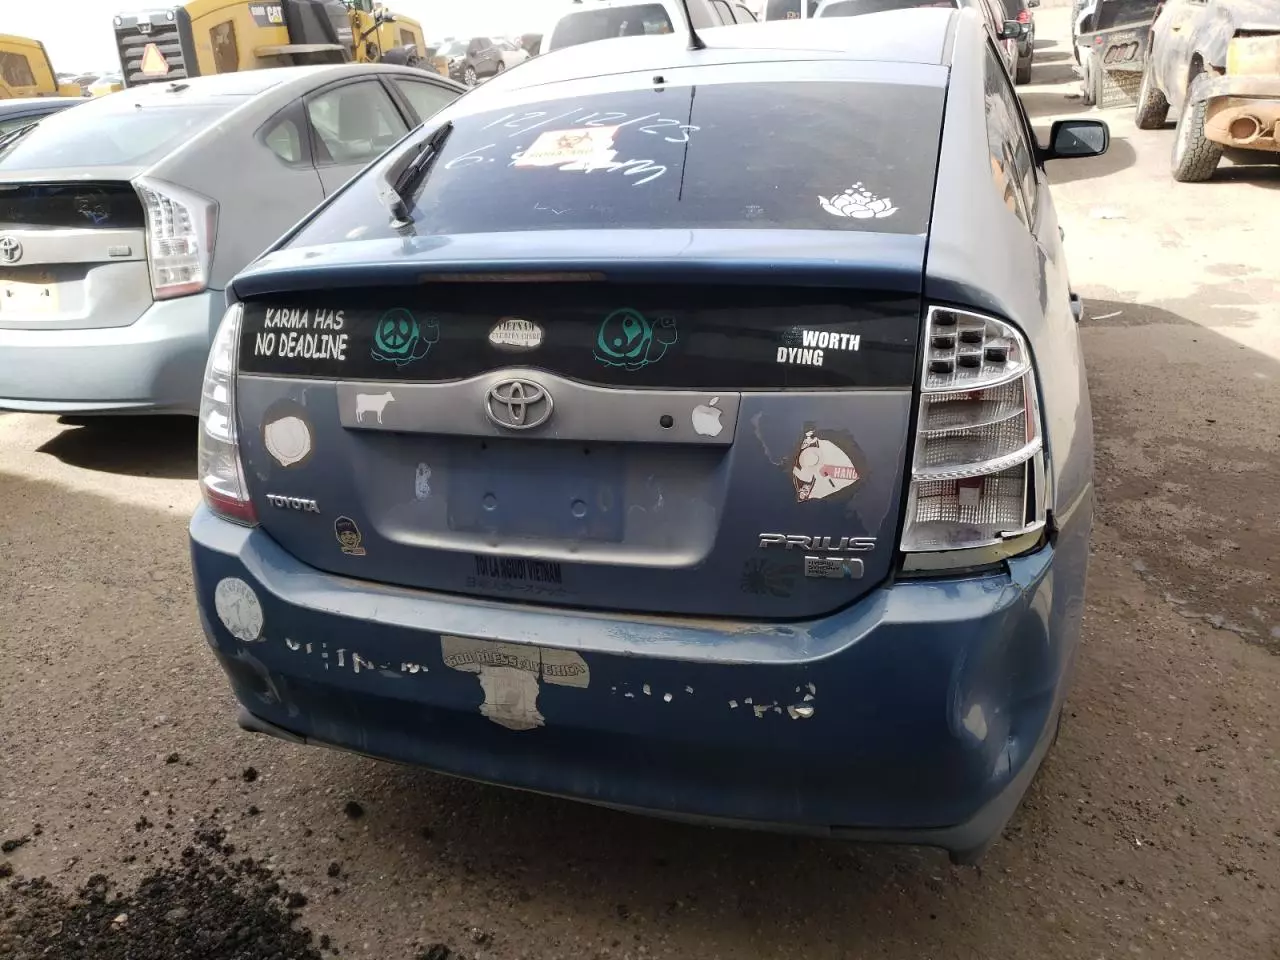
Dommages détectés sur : pare-brise arrière, malle, feu arrière droit, pare-choc arrière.
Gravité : mineur